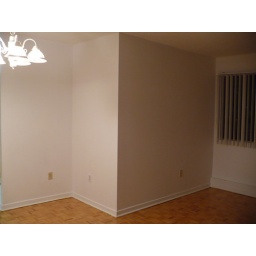
Desk is going on the wall by the window